Llanyblodwel

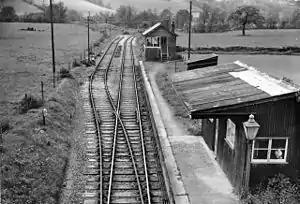
Blodwell Junction Station in 1962

The grade I listed parish church of St Michael the Archangel was heavily rebuilt in the mid 19th century to designs by its then-vicar, the Rev. John Parker. The design has been referred to in the Pevsner Architectural Guides as "bizarre", but "unforgettable", particularly the tower, which was apparently modelled on that of Freiburg Minster. On the other hand, Jenkins describes the church as having been built "for strength on a difficult site" and acknowledging that this was in no sense a scholarly work but "...hobby architecture, a Gothic Portmeirion." The interior is even more unconventional, with many texts and stencilled patterns. There is a 14th-century monumental slab in the south porch carved with a coursing hare, which some antiquaries have tried to connect with the hare iconography seen at Pennant Melangell, which once received the tithes of the township of Bryn. The church contains a memorial to Elias Owen (1833–1899), the Welsh antiquarian and author of ""Welsh Folklore"", published in 1887, who was incumbent at the church from 1892 until his death. There are also a number of monuments to the Tanat and Bridgeman families in the church.